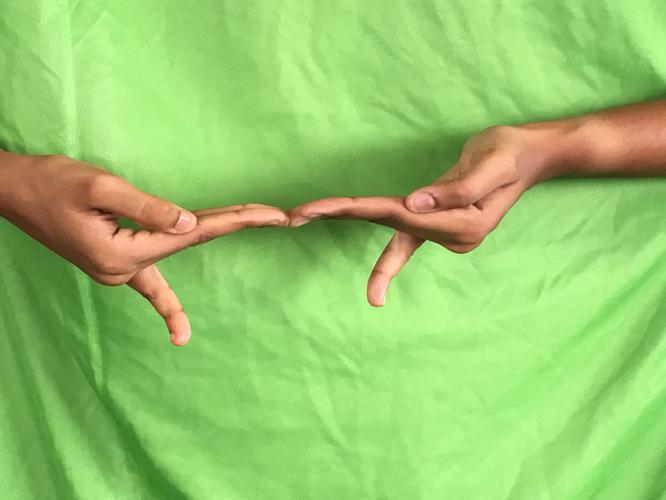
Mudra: Khatva
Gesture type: double_hand